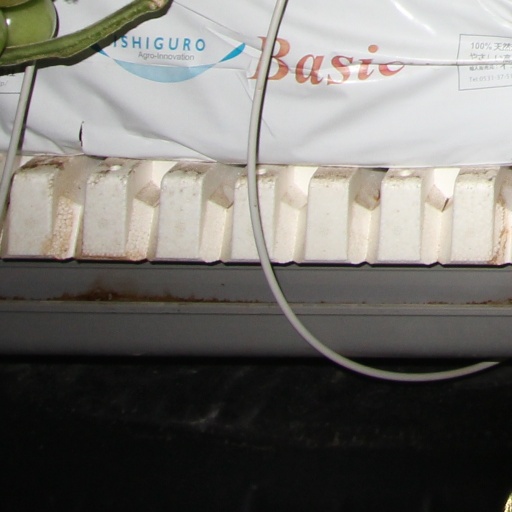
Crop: tomato